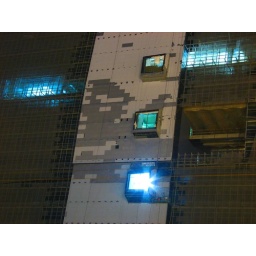
the new federal building under construction(may 2006) at 7th &amp;amp; mission - south of market district, san francisco, california